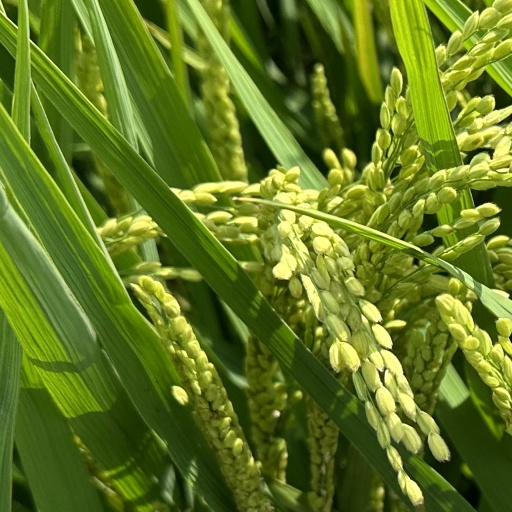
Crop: rice